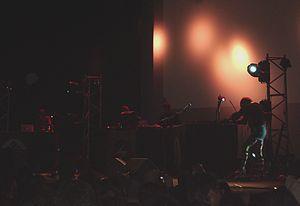
Throbbing Gristle en concert
Throbbing Gristle [ˈθɹɒbɪŋ ˈɡɹɪsəl] ou TG est un groupe de musique expérimentale et bruitiste né à Londres le 3 septembre 1975 au cours de la dernière prestation de la troupe d'art performance COUM Transmissions. Le groupe est reconnu pour être un pionnier de la musique industrielle et de l'avoir conceptualisée comme genre hybride entre la musique électronique, l'avant-garde et le rock tourné vers l'expérimentation sonore, notamment par le biais de son label discographique Industrial Records.